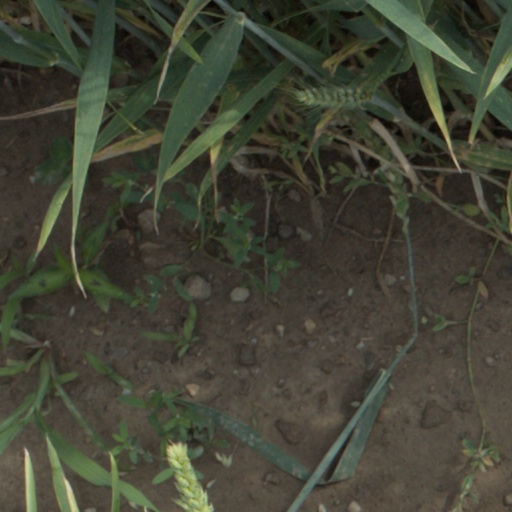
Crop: wheat